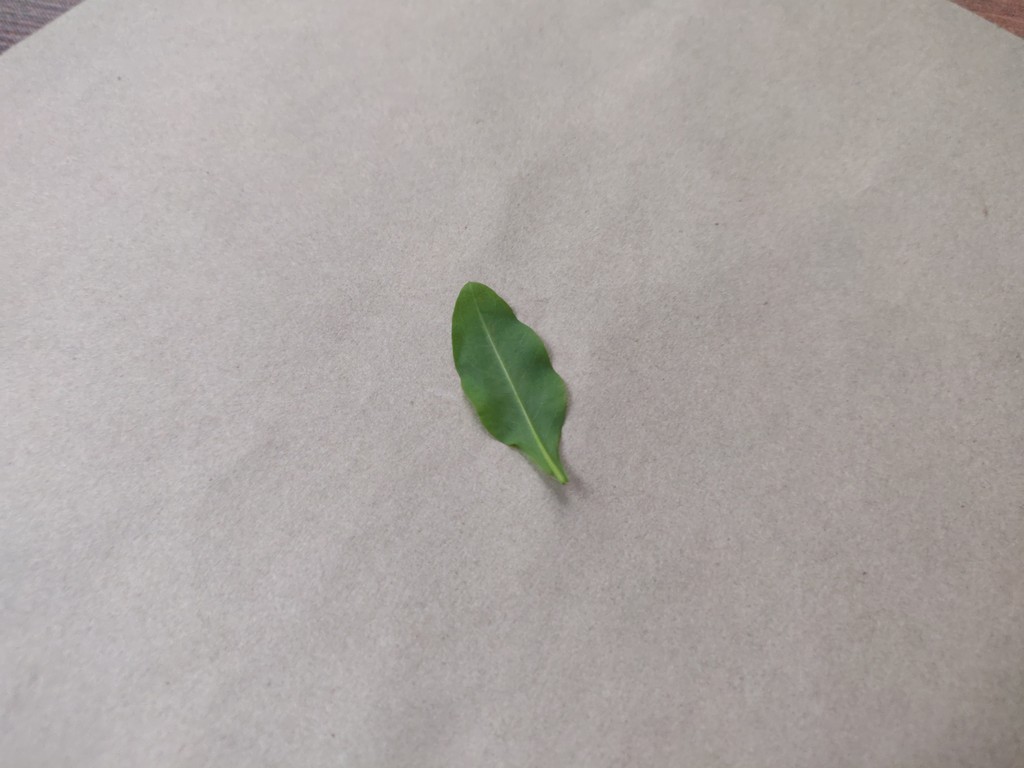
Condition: Healthy
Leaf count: single
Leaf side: back